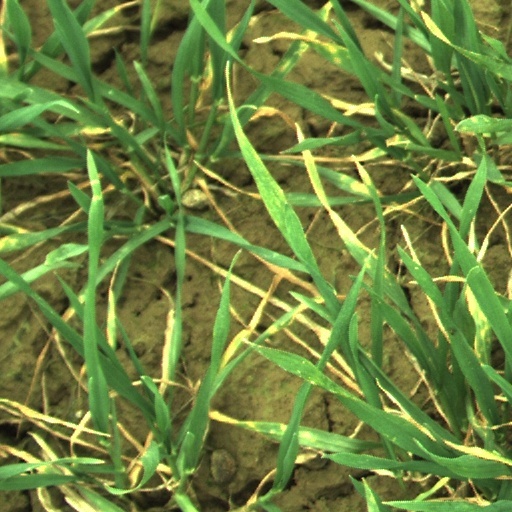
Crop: wheat